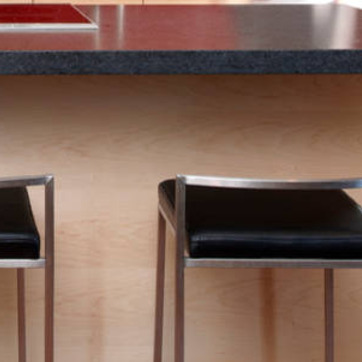
Material: metal